Kameeswarar temple

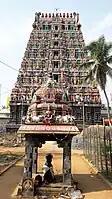
A gopuram of the temple

Kameeswarar temple is located in Villianur, a village on Puducherry - Villupuram main road. The temple has a flat entrance tower facing South, and all the shrines of the temple are enclosed in concentric rectangular granite walls. The central shrine is approached through pillared halls. The central shrine facing East houses the image of Kameeswarar in the form of Lingam (an iconic form of Shiva). The shrine of KokilambaAmman, facing South, is located in separate shrine around the first precinct. The central shrine is approached through a Mahamandapam and Arthamandapam. As in other Shiva temples in South India, the shrines of Vinayaka, Murugan, Navagraha, Chandekeswara and Durga are located around the precinct of the main shrine. The second precinct has the temple tank and a garden around the periphery of the compound wall.